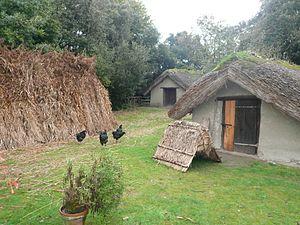
Bourrine du bois-Jucquaud bis
L’écomusée de la bourrine du Bois-Juquaud est une structure muséale française située dans la commune de Saint-Hilaire-de-Riez, dans le département de la Vendée et la région des Pays-de-la-Loire.